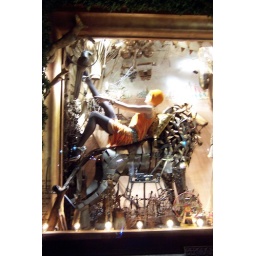
This big metal lion is fantastic, and I'm desperately in love with the orange outfit.